Minister of Foreign Affairs (Sahrawi Arab Democratic Republic)

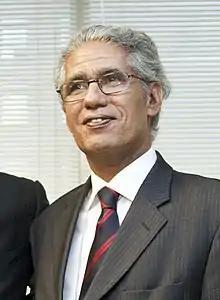
Mohamed Salem Ould Salek, Former Minister of Foreign Affairs of the Sahrawi Arab Democratic Republic, in 2013.

This is a list of foreign ministers of the Sahrawi Arab Democratic Republic.